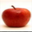
Label: apple